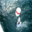
Label: shark